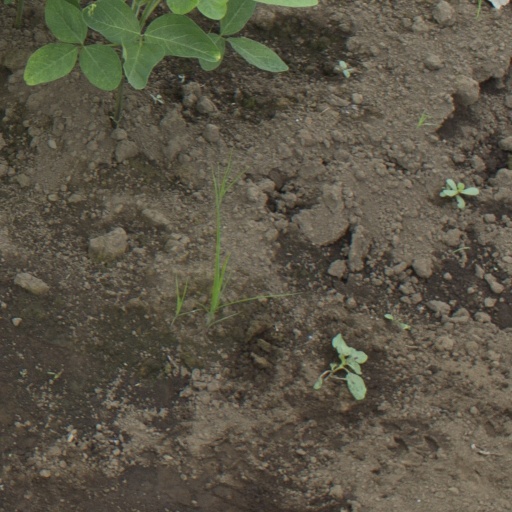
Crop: soybean